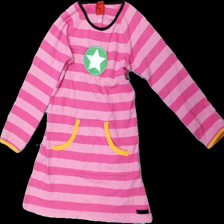
View: front
Type: Dress
Category: Children
Brand: Not in the list
Brand text on label: Villervalla
Colors: Pink
Material: 100% Cotton
Pattern: Striped
Cut: Regular
Size: 122
Damage: stains
Damage location: middle left
Damage 2: damaged seam
Damage 2 location: middle center
Damage 3: stain
Damage 3 location: bottom left
Price range: <50
Recommended usage: Recycle
Description: sriped dress